Minon: Everyday Hero

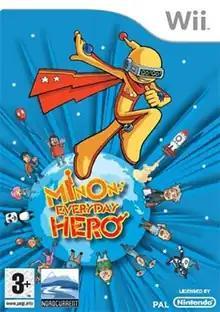
European cover art

Minon: Everyday Hero, known in Japan as and in North America as Domino Rally, is a video game developed by Red Entertainment for Nintendo's Wii console. Its gameplay is similar to the 1998 game "No One Can Stop Mr. Domino!".